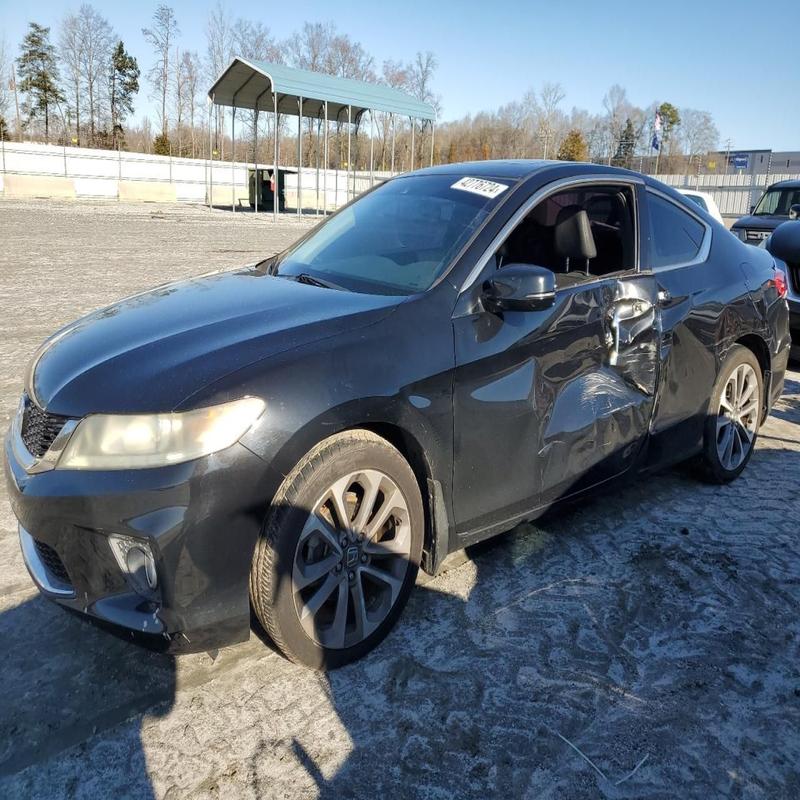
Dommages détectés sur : porte avant gauche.
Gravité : majeur